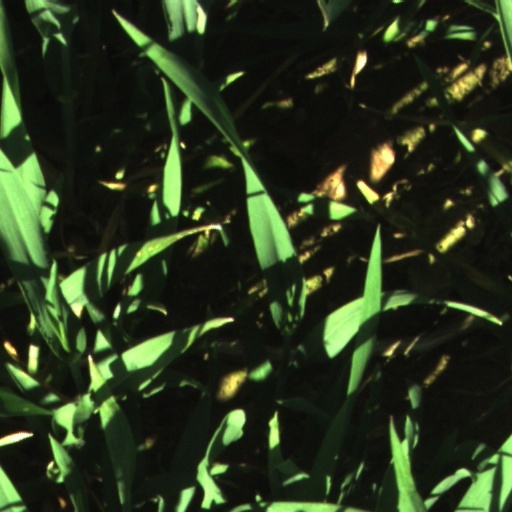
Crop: wheat